Lisa Franchetti

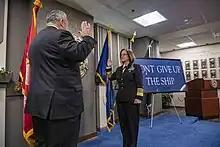
Franchetti is sworn in as the 33rd chief of naval operations on 2 November 2023

Franchetti's operational assignments have included auxiliaries officer and first division officer in , navigator and jumboization coordinator in , operations officer in , combat systems officer and chief staff officer for Destroyer Squadron (DESRON) 2, executive officer of , and assistant surface operations officer on the Carrier Strike Group staff. She commanded and Destroyer Squadron 21, embarked in . She also served as commander of Pacific Partnership 2010, embarked in .